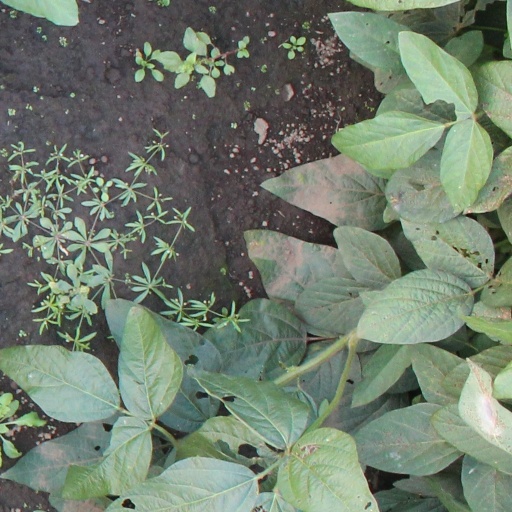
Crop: soybean